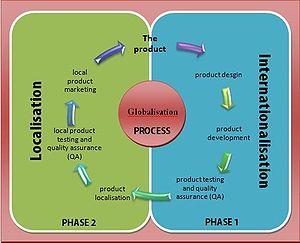
La localisation ou régionalisation est la traduction ainsi que l’adaptation culturelle d’un produit afin de prendre en compte les spécificités de deux marchés distincts. L'abbréviation l10n, avec 10 qui représente le nombre de caractères entre le l et le n de localization, est également utilisée.